Amanda Schull

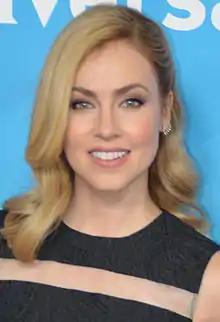
Schull at the 2015 Television Critics Association’s Press Tour

Amanda Schull (born August 26, 1978) is an American actress and former professional ballet dancer. She is known for her lead role in the 2000 film "Center Stage", and for her recurring roles on the American television series "One Tree Hill" and "Pretty Little Liars". She starred as Dr. Cassandra Railly in the Syfy television series "12 Monkeys", and played a recurring role on the USA Network television series "Suits" before being promoted to series regular for the show's eighth and ninth seasons.